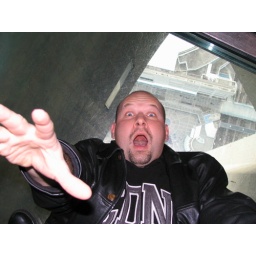
The glass floor up in the CN Tower